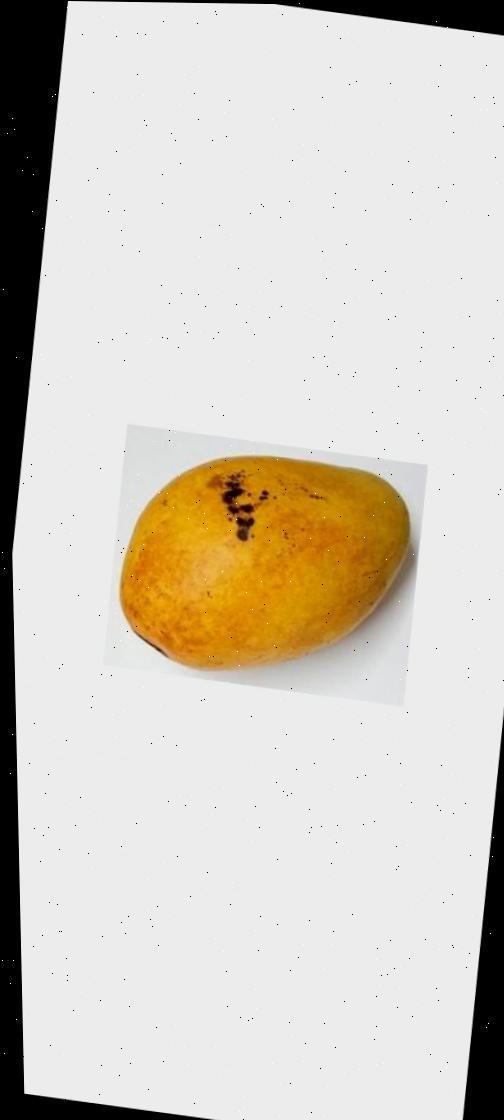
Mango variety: Bari-11